Broadway (Manhattan)

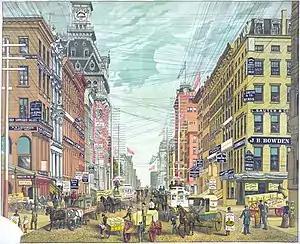
In 1885, the Broadway commercial district was overrun with telephone, telegraph, and electrical lines. This view was north from Cortlandt and Maiden Lane.

In the 18th century, Broadway ended at the town commons north of Wall Street. The part of Broadway in what is now Lower Manhattan was initially known as Great George Street. Traffic continued up the East Side of the island via Eastern Post Road and the West Side via Bloomingdale Road, which opened in 1703, continued up to 117th Street and contributed to the development of the modern Upper West Side into an upscale area with mansions.